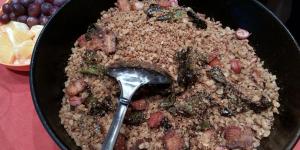
migas de harina de trigo